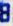
Number: 8